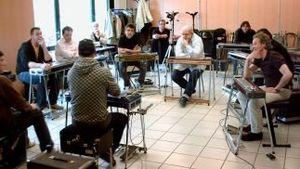
La pedal steel guitar est un instrument à cordes dérivé de la steel guitar et comprenant un mécanisme permettant de modifier la tonalité de base des cordes par l'action de pédales. Comme toute steel guitar, l'instrument se joue avec une barre en acier tenue par la main gauche et qui se déplace sur les cordes ; la main droite est utilisée comme pour la guitare. L'usage d'onglets est généralisé comme pour le banjo et les guitares à résonateur.